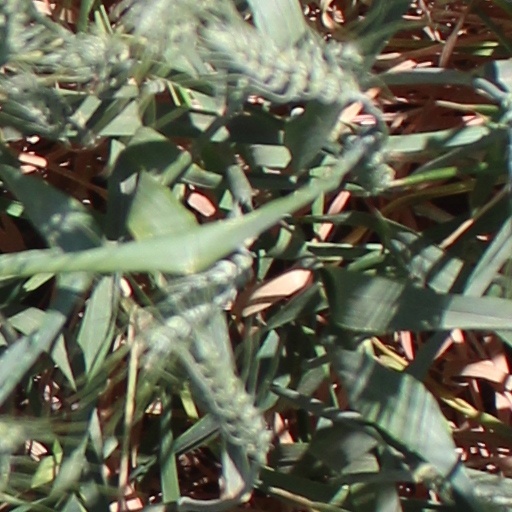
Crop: wheat